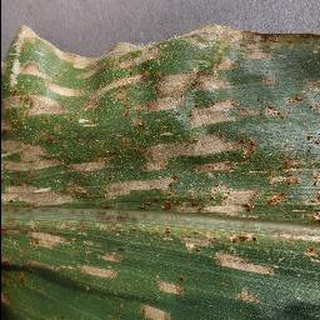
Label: corn_cercospora_leaf_spot